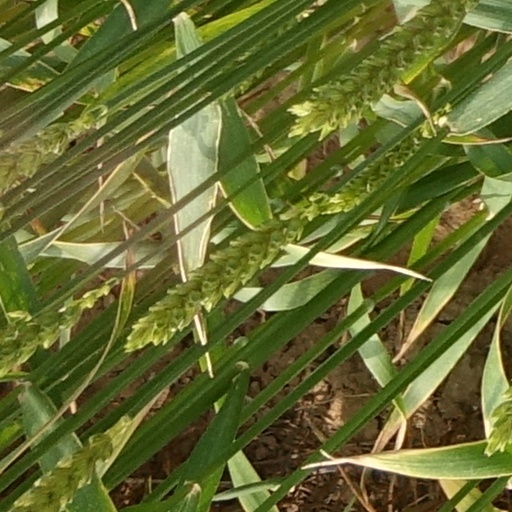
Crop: wheat